List of birds of Uganda

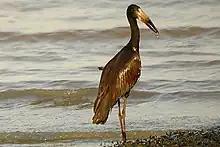
African openbill at Entebbe, Uganda

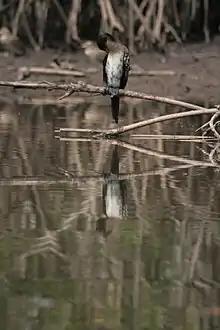
Immature long-tailed cormorant

Laridae is a family of medium to large seabirds, the gulls, terns, and skimmers. Gulls are typically grey or white, often with black markings on the head or wings. They have stout, longish bills and webbed feet. Terns are a group of generally medium to large seabirds typically with grey or white plumage, often with black markings on the head. Most terns hunt fish by diving but some pick insects off the surface of fresh water. Terns are generally long-lived birds, with several species known to live in excess of 30 years. Skimmers are a small family of tropical tern-like birds. They have an elongated lower mandible which they use to feed by flying low over the water surface and skimming the water for small fish.